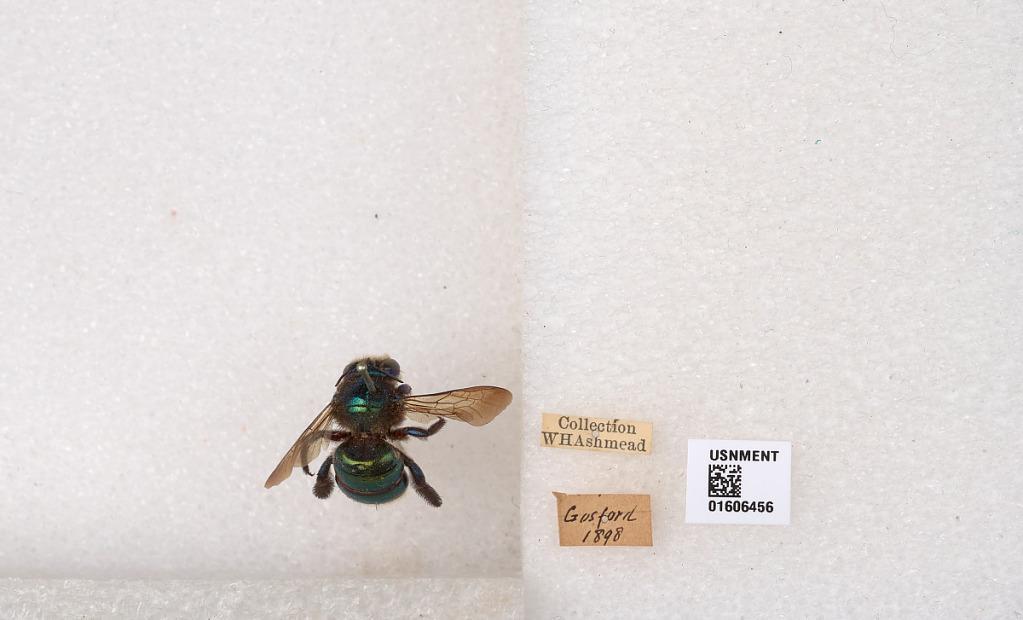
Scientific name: Xylocopa (Lestis) bombylans (Fabricius)
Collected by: W. Ashmead
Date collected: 1898-1-1
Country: Australia
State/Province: New South Wales
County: Central Coast
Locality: Gosford